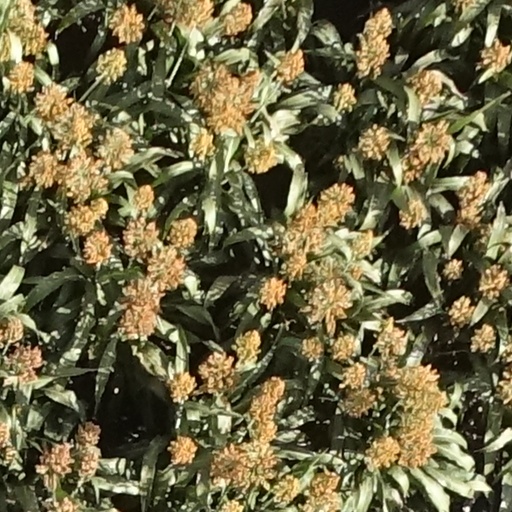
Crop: sorghum